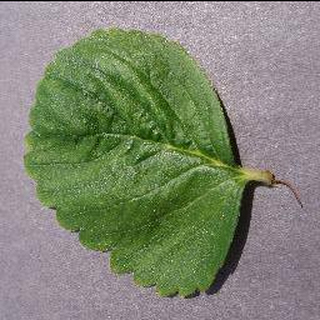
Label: healthy_strawberry